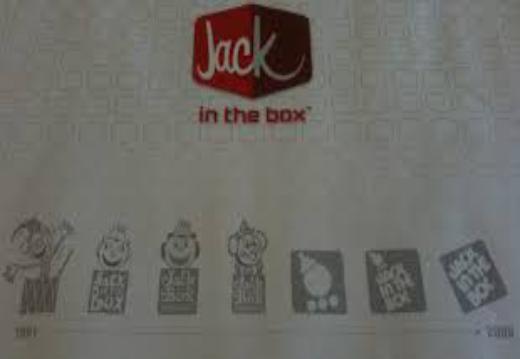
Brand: jack in the box
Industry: Food